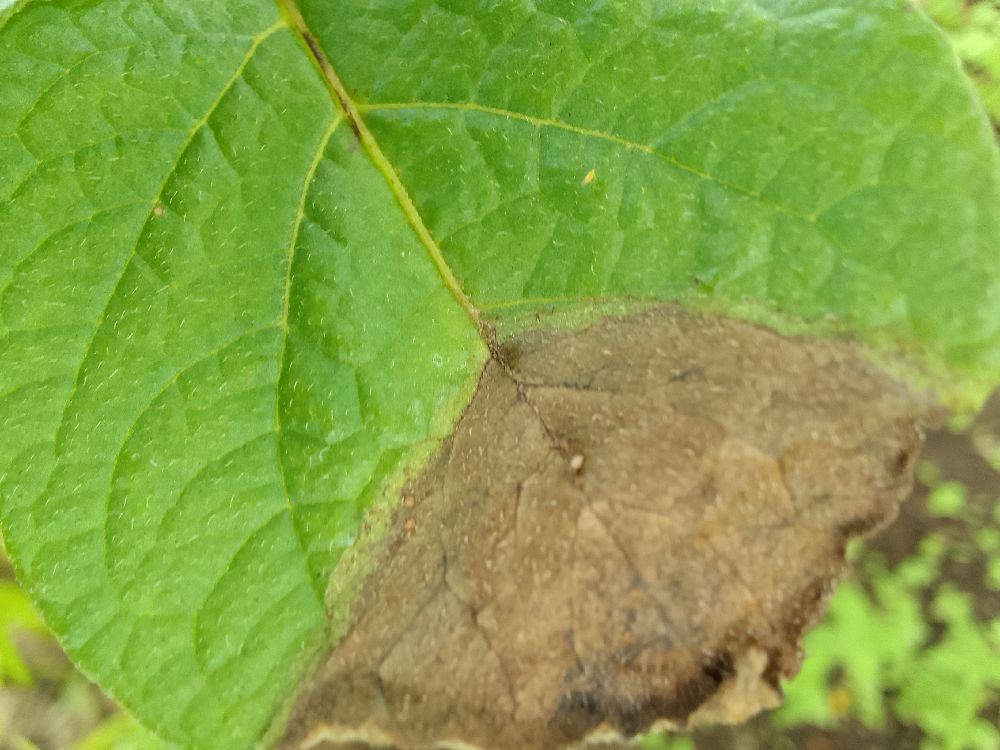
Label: Late blight